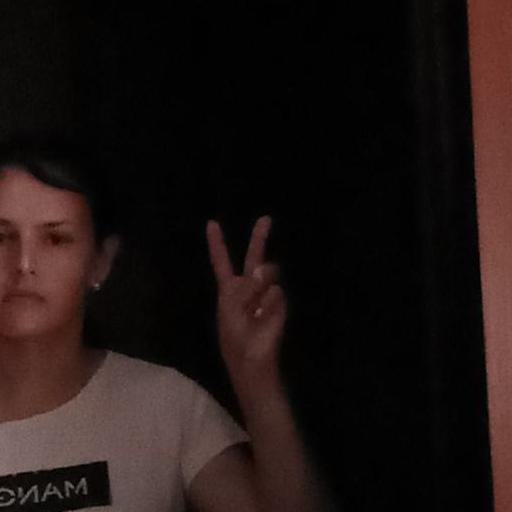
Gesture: peace